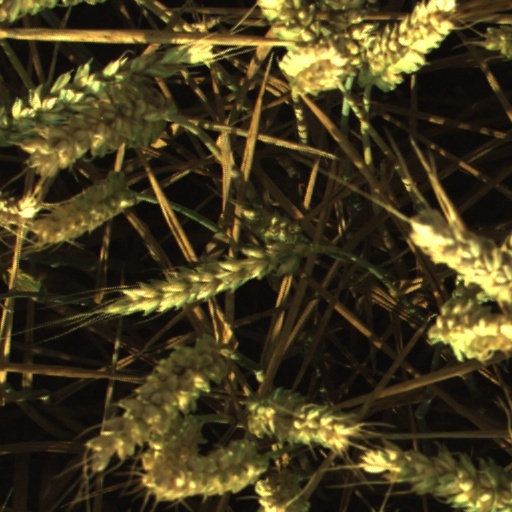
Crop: wheat